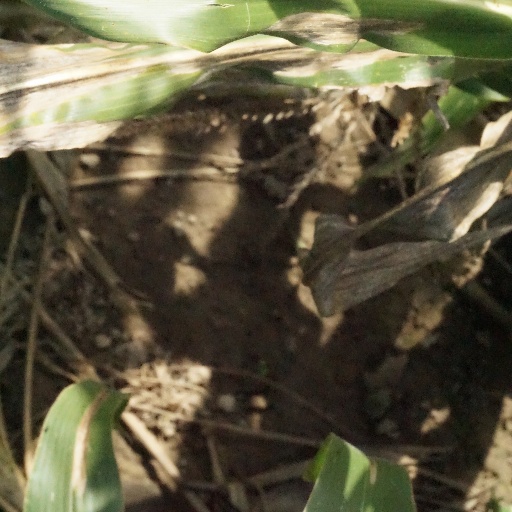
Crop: maize; corn